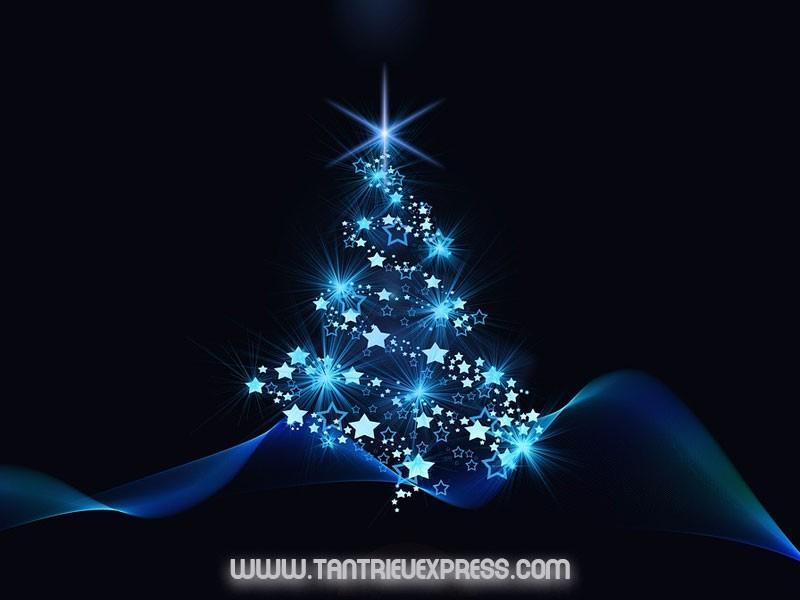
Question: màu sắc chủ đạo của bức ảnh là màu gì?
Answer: màu xanh dương